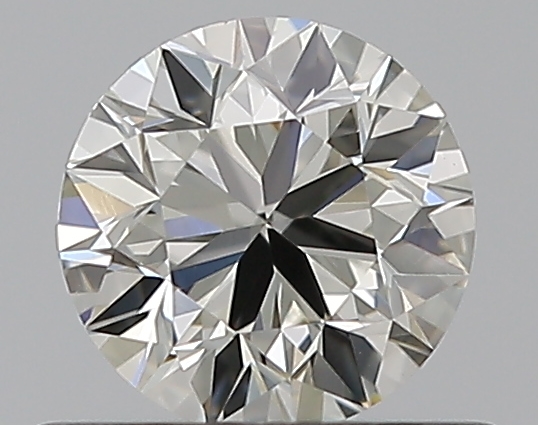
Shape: round
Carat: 0.5
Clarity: VVS2
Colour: J
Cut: VG
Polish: EX
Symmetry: VG
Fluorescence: N
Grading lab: GIA
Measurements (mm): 4.99 x 5.02 x 3.17